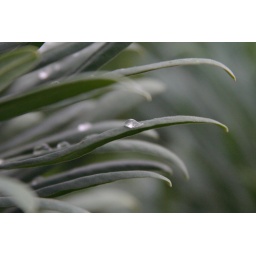
A drop of water rests on a leaf of a plant in my back garden.